Eko Eko Azarak (manga)

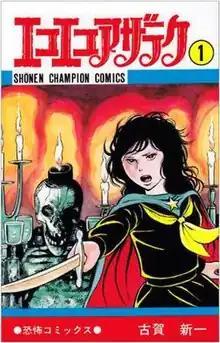
Cover of the first volume of "Eko Eko Azarak", published in 1976

is a Japanese horror manga series by Shinichi Koga. It has been adapted into a live action film series with six films, two Japanese television drama series and an original video animation.